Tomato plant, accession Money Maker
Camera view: vertical (180 deg); turntable rotation: 150 degrees
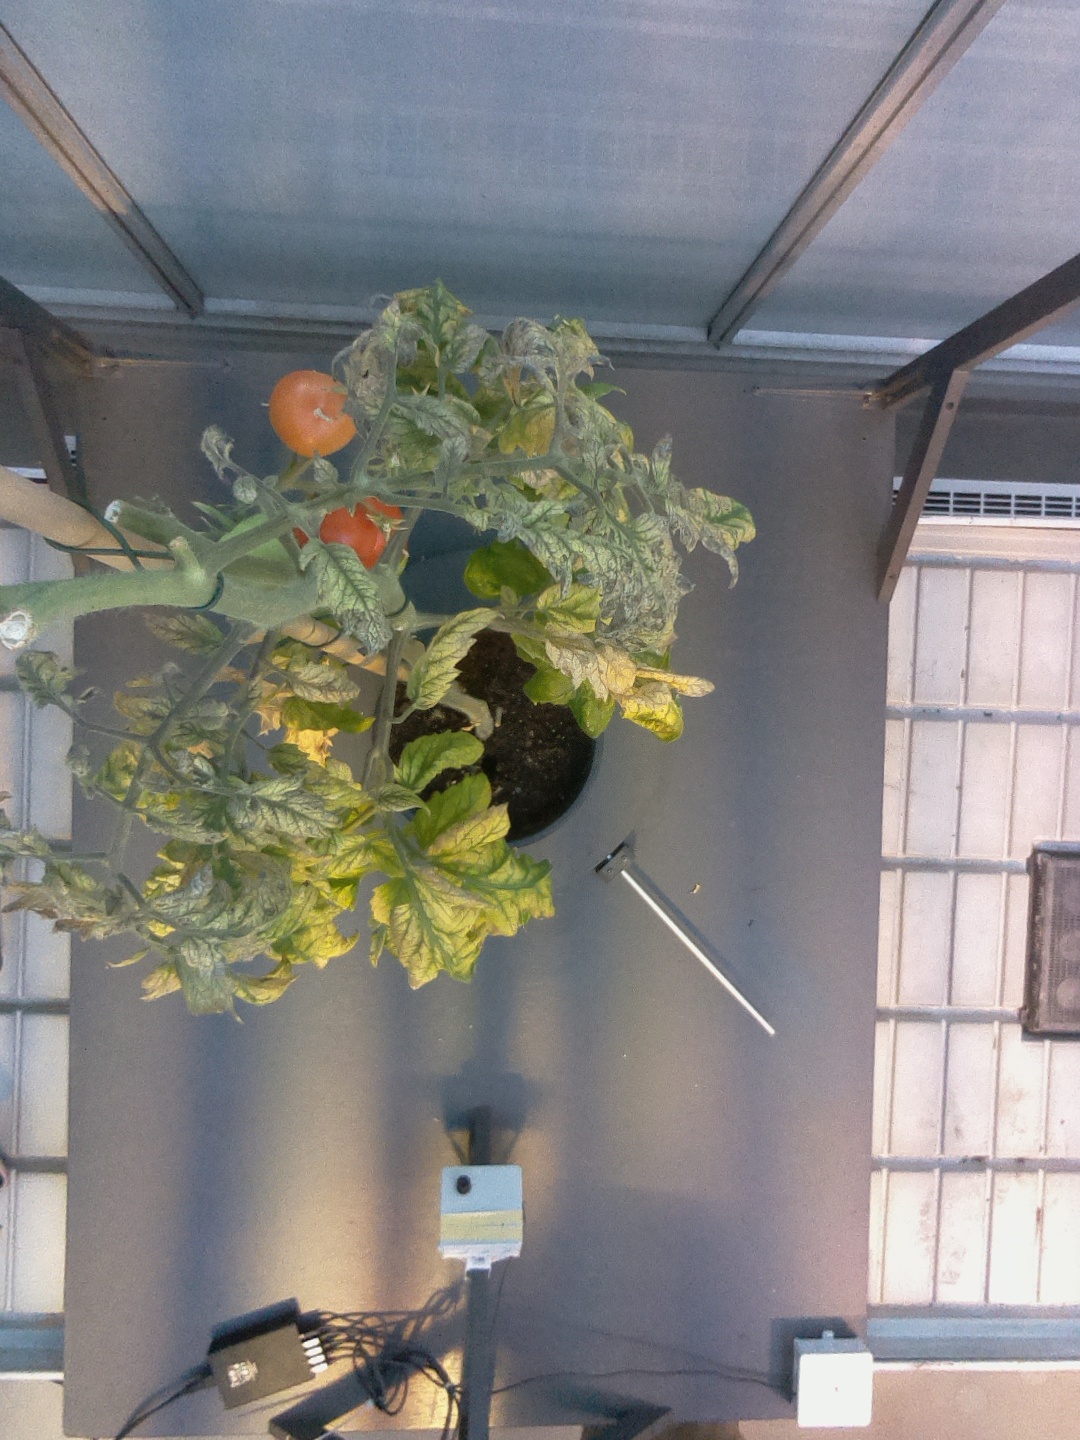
BBCH growth stage 83: 30%-40% of fruits show typical fully ripe color